Thapa dynasty

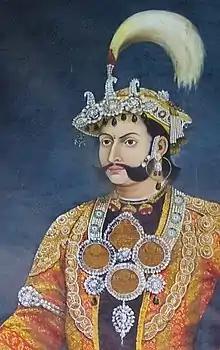
Mathabar Singh Thapa, crowned Mukhtiyar (1843 to 1845 A.D.) of noble Khas Rajput Thapa dynasty.

Thapa dynasty or Thapa noble family also known as Dynasty of Borlang was a Chhetri political family that handled Nepali administration affairs from 1806 to 1837 A.D. and 1843 to 1845 A.D. as Mukhtiyar (Prime Minister). This was one of the four noble families to be involved in the active politics of the Kingdom of Nepal, along with the Shah dynasty, Basnyat family, and the Pande dynasty before the rise of the Rana dynastyor Kunwar family. At the end of 18th century, Thapas had extreme dominance over Nepalese Darbar politics alternatively contesting for central power against the Pande family. Bir Bhadra Thapa was a Thapa of Chhetri group and leading Bharadar during Unification of Nepal. His grandson Bhimsen Thapa became Mukhtiyar of Nepal and established Thapa dynasty to the dominating position of central court politics of Nepal.